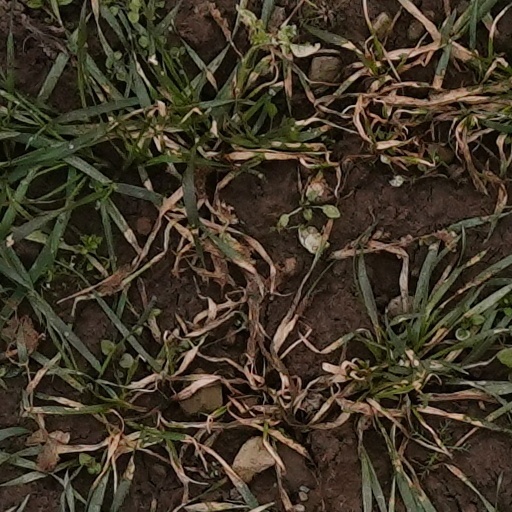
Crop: wheat